Zooropa (song)

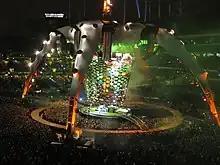
After an 18-year hiatus, U2 played "Zooropa" on the 360° Tour, where it was performed behind the stage's expanded video screen.

During the Zoo TV Tour, clips of "Zooropa" were played during the beginning of the show. The clips included the lyric "What do you want?" repeated twice, which was displayed on video screens in various languages, and interspersed with a voice saying "It's very simple". This part of the opening segment was intended to create confusion among the audience regarding the show's message, and eventually lead to information overload. U2 performed "Zooropa" live at three consecutive concerts during the fourth leg of the Zoo TV Tour in 1993. Bono originally discussed how the song would be played live during the album's recording sessions, saying that the Edge's guitar riffs may be extended in concert. The song debuted live at a concert in Glasgow in August 1993, and was performed in the middle of the set list following "Numb". The live version was much shorter than the album version, skipping the piano intro, as well as the first three verses, starting with the line "I have no compass, and I have no map". U2 had difficulty performing the song live, which Bono acknowledged to the audience following its debut. According to the book "U2 Live: A Concert Documentary", the song's first performance sounded "shaky" and needed more rehearsal, although its subsequent Zoo TV performances "sound[ed] better". Bassist Adam Clayton suggested performing the song as the show opener during the rehearsals for the tour's fifth and final Zoomerang leg, but it was not performed again on the tour.